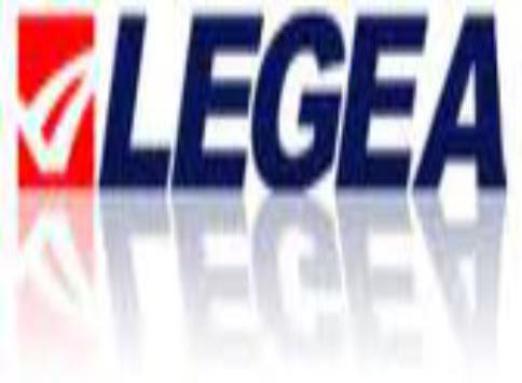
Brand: legea-1
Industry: Sports